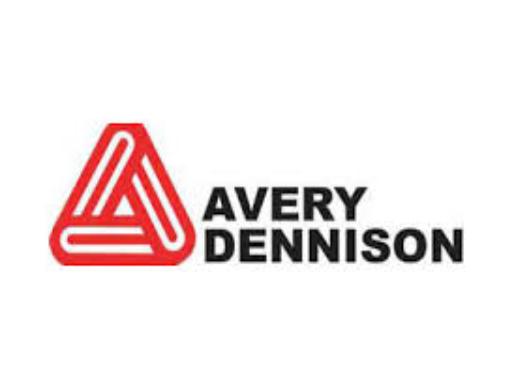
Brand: avery dennison-2
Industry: Others